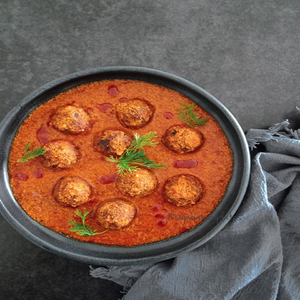
Dish: kofta